Nello Santi

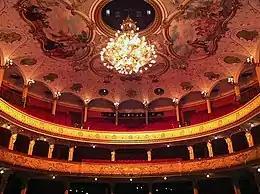
Interior of the Zürich Opera House, where NelloSanti worked for six decades

Santi was born on 22 September 1931 in Adria (Veneto), Kingdom of Italy, to Giovanni and Alfonsina Santi. His mother took him to an open-air performance of Verdi's "Rigoletto" at age four, which made a lasting impression. He learned to play several instruments as a child, and studied them further at the Liceo musicale of Padua.